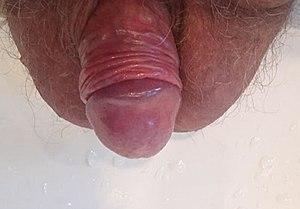
Gland et prépuce avec balanite de Noon après toilette.
La balanite est une inflammation du gland du pénis. Le plus souvent d'origine infectieuse, elle est généralement due à un manque d'hygiène, mais l'utilisation excessive de savons est aussi reconnue comme la cause de balanites récurrentes. Elle peut concerner la muqueuse du gland, l'extrémité du pénis ou le sillon situé entre le gland et le prépuce.